Percy Cradock

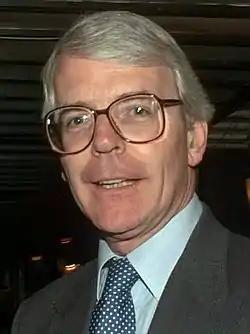
Prime Minister John Major

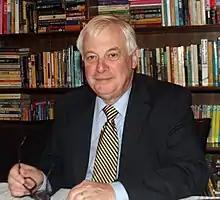
Chris Patten, the last Governor of Hong Kong

Cradock was instructed to visit Peking secretly in the end of 1989, trying to maintain the Joint Declaration and to cool down the Communist antipathy in Hong Kong. In Peking, he tirelessly lobbied China to guarantee a greater degree of freedom and democracy in post-1997 Hong Kong. It was due to his efforts that China agreed to gradually promote democratisation in the future Hong Kong Special Administrative Region by allowing half of the sixty seats of the Legislative Council to be directly elected by 2007, which was duly achieved in 2004. The promise guaranteed by China was subsequently reaffirmed in the Annex II of the Basic Law of Hong Kong promulgated in 1990. With the consent of Britain, any reform of the colonial Legislative Council before 1997 would have to be endorsed by China, so as to allow the colonial legislature a ticket for the so-called "through-train", enabling it to be smoothly transferred to the post-1997 Hong Kong. To accompany this change, Cradock suggested that the post of "Deputy Governor" could be created for the future Chief Executive-elect to let the future leader of Hong Kong get ready for the job before 1997. Cradock believed that these measures would be effective in maintaining the prosperity of Hong Kong, and in the long run, he believed all the seats of the Legislative Council would be directly elected.